Bill Ward (American football)

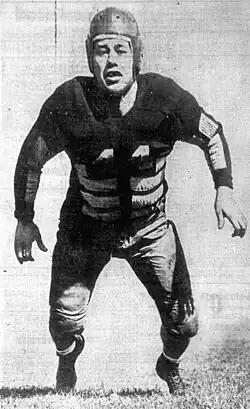
Ward, circa 1942

William Clark Ward (February 19, 1921 – December 3, 1992) was an American football guard in the National Football League (NFL) for the Washington Redskins and the Detroit Lions. He attended the University of Washington and Washington State University.